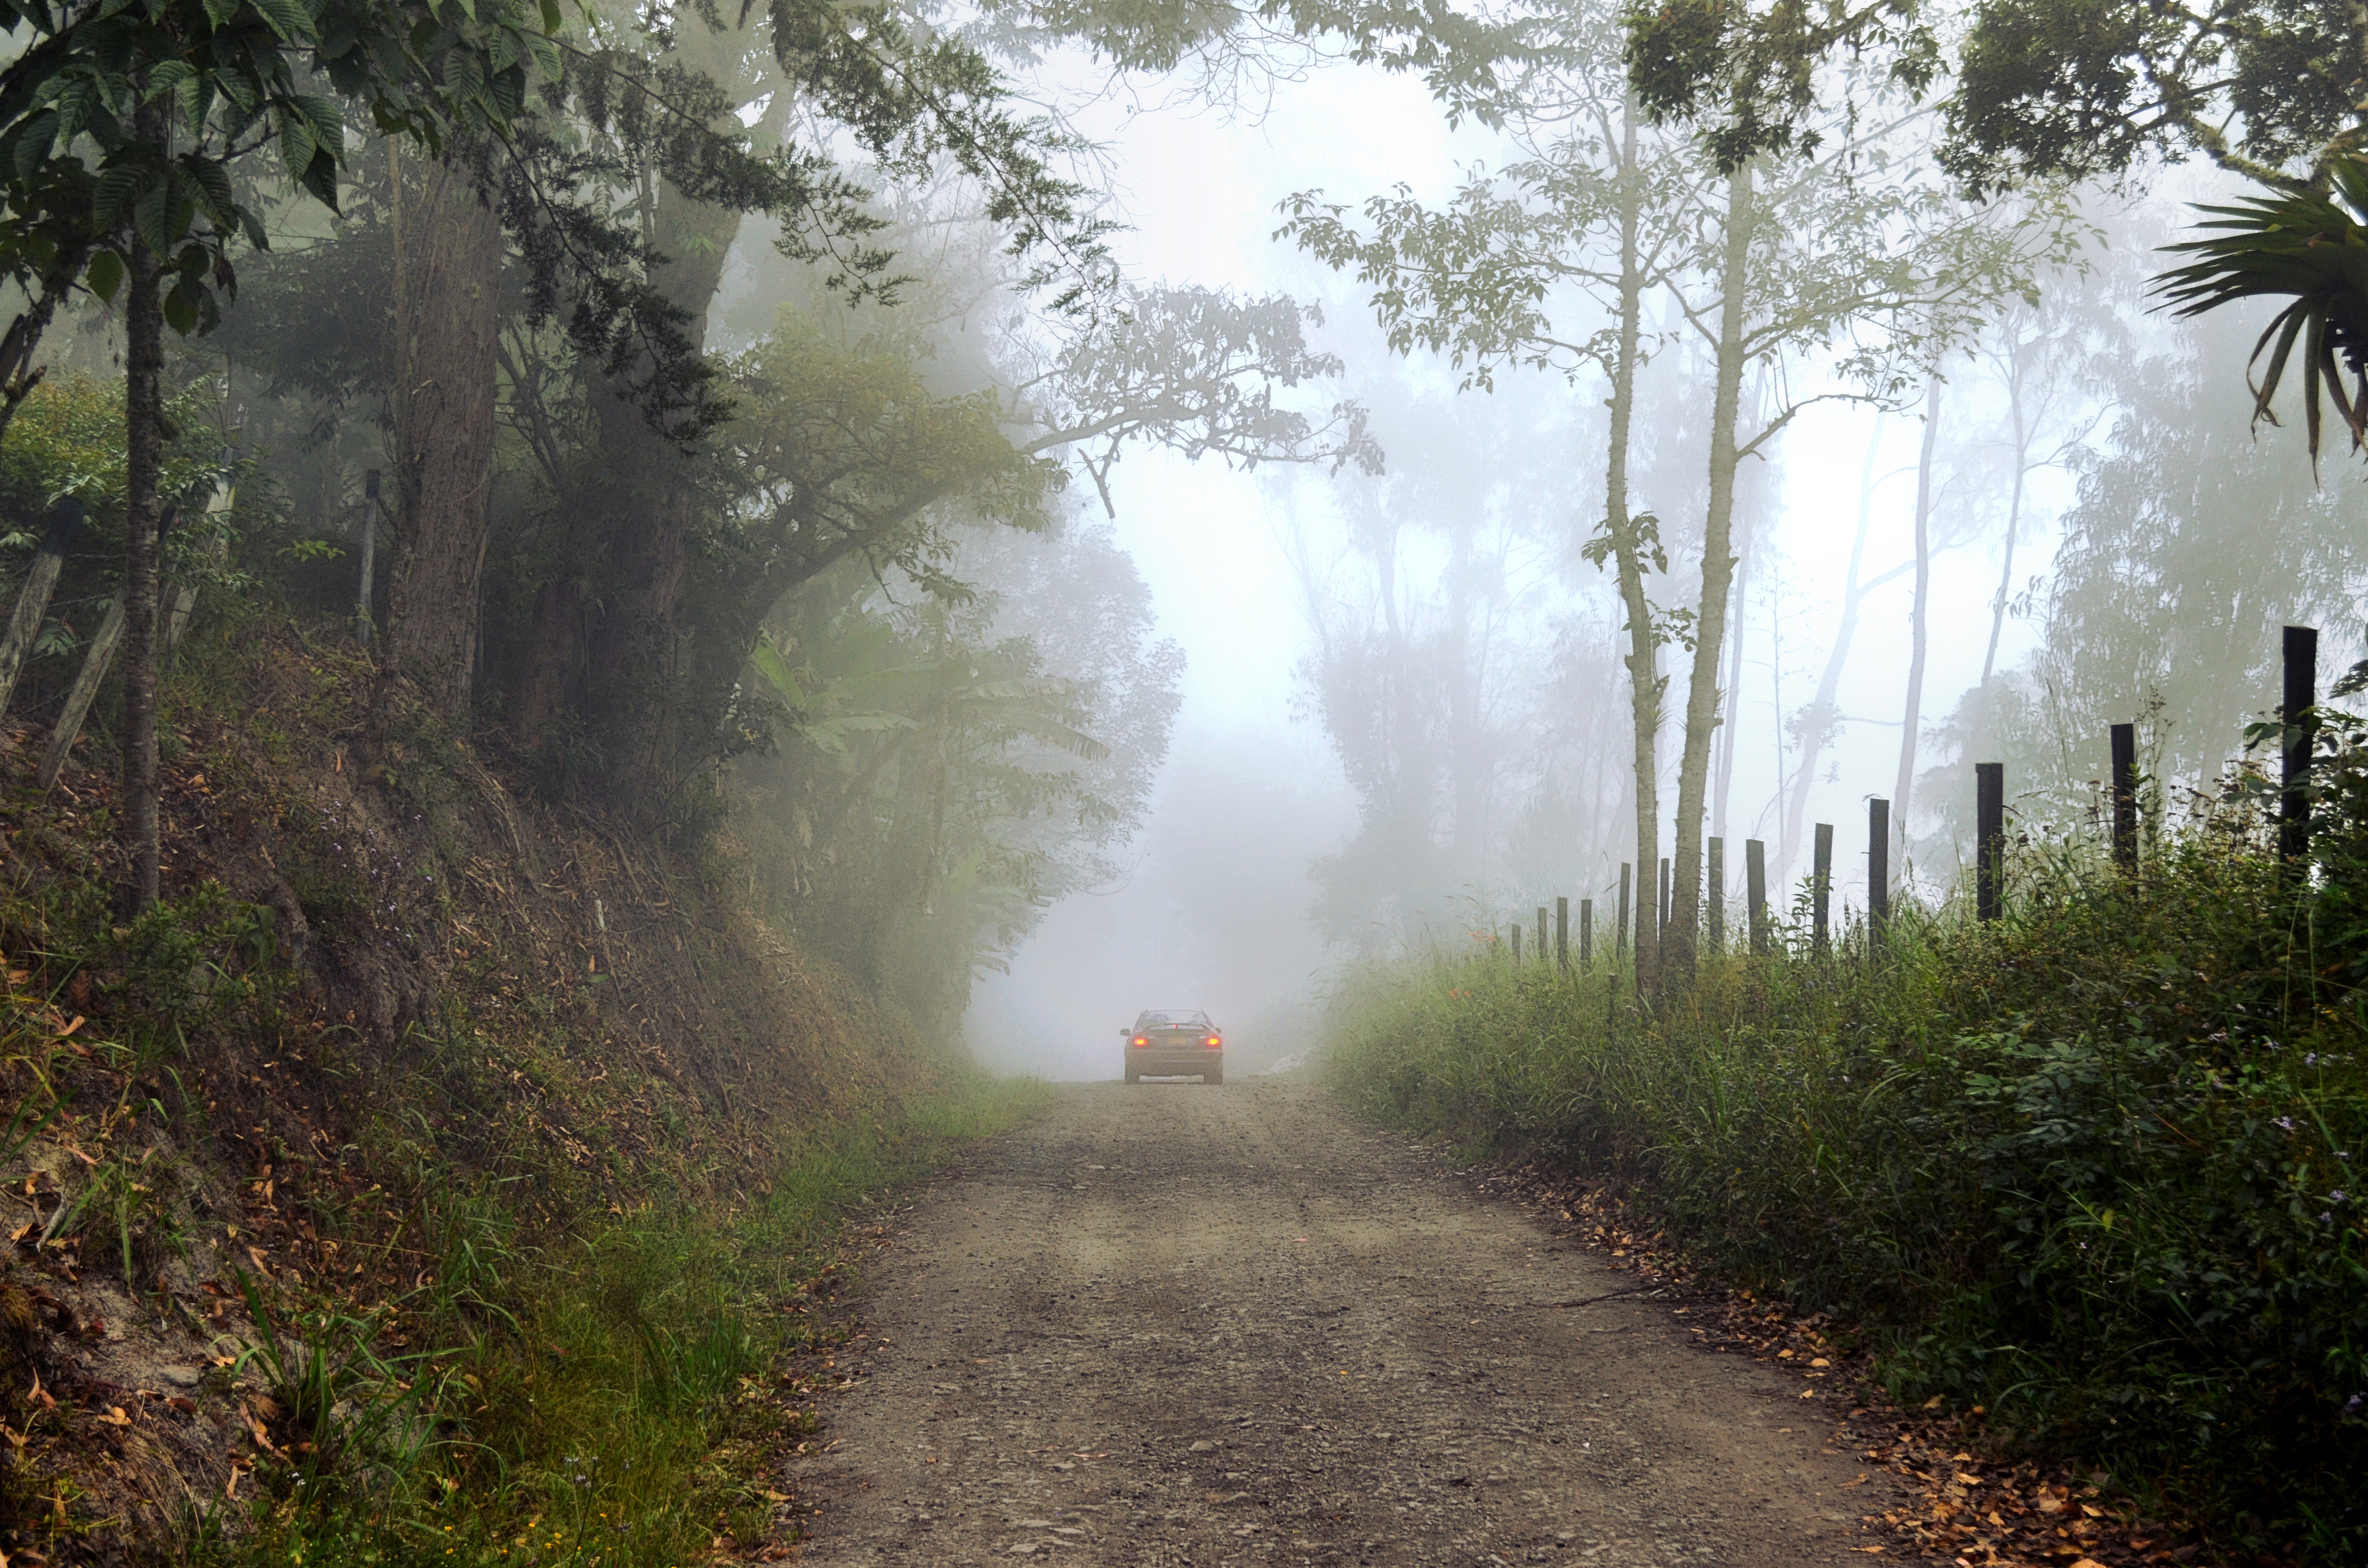
tree, nature, forest, wilderness, fog, mist, trail, sunlight, morning, jungle, autumn, weather, rainforest, woodland, habitat, screenshot, rural area, drizzle, natural environment, atmospheric phenomenon, woody plant